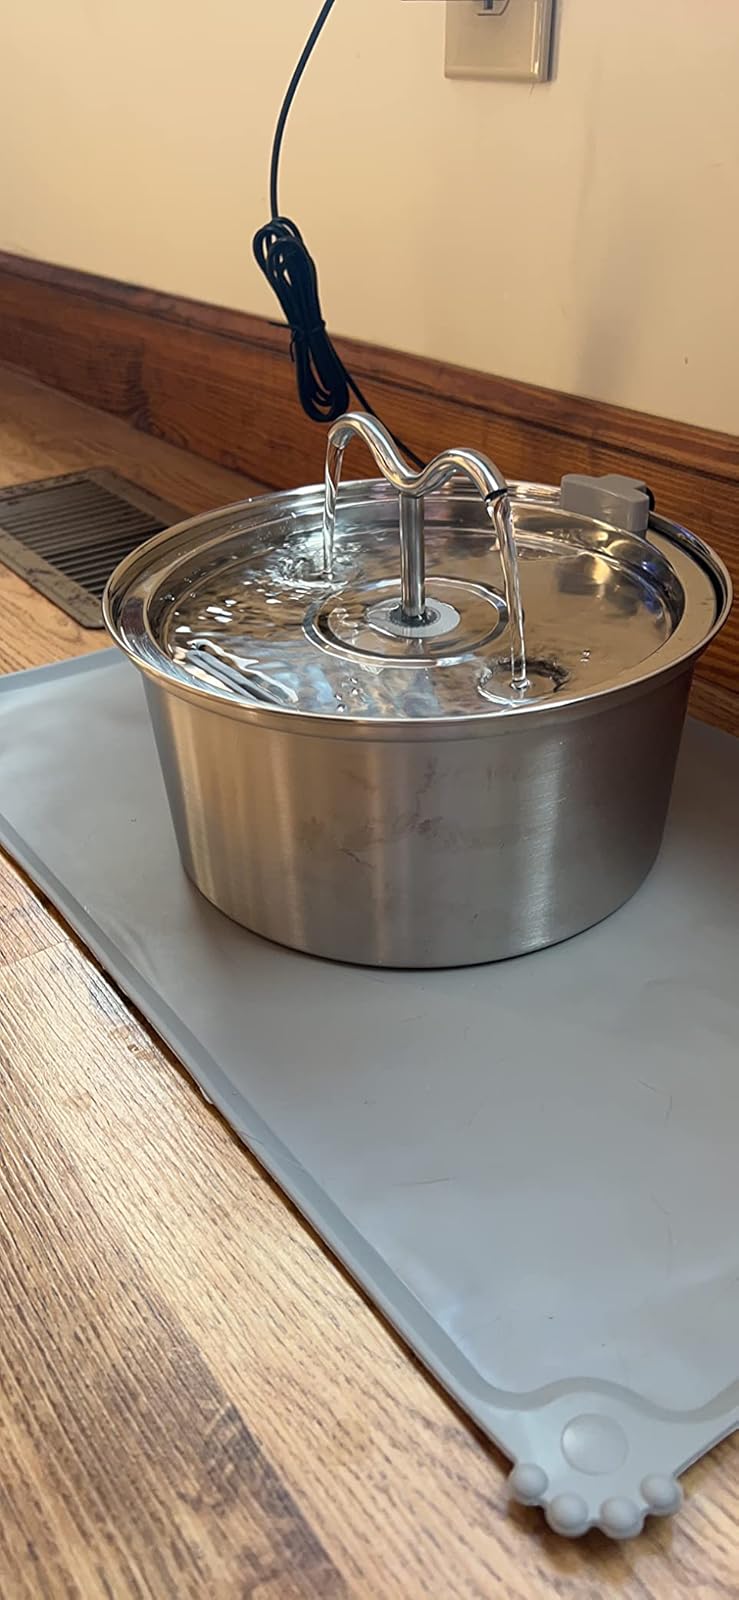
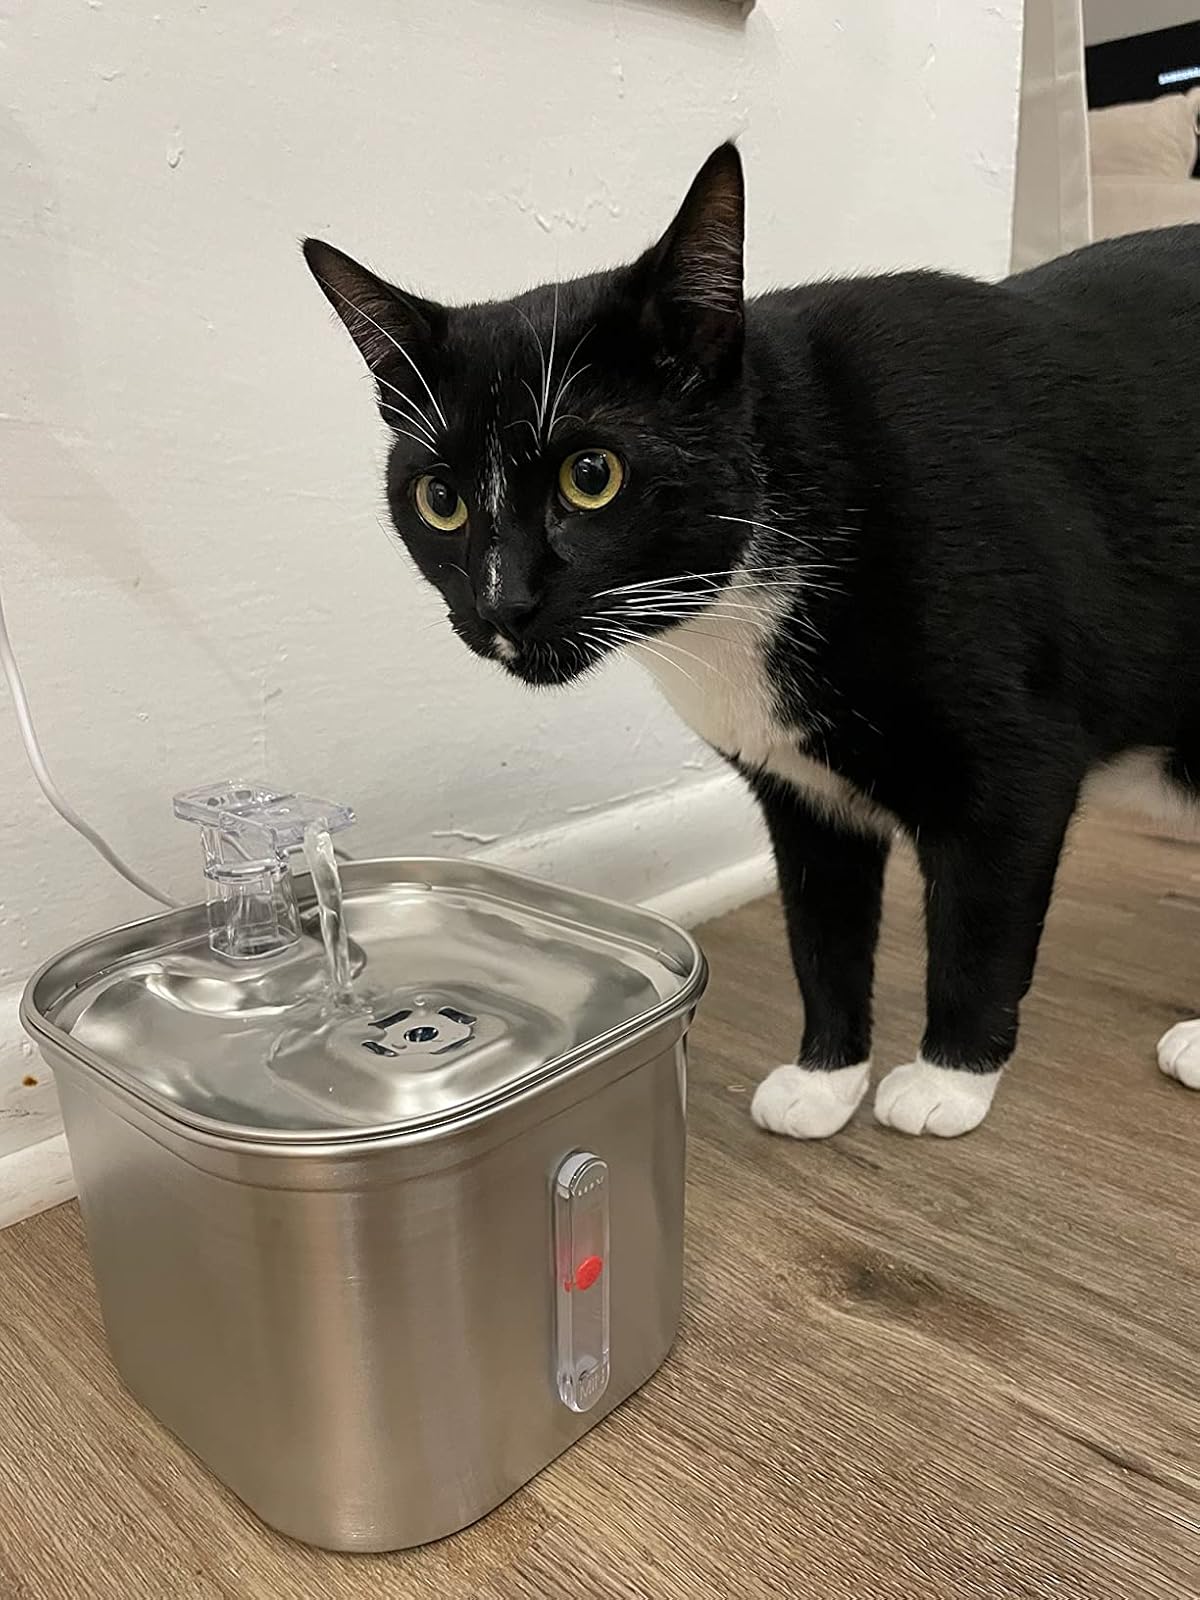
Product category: items_bowl
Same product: no